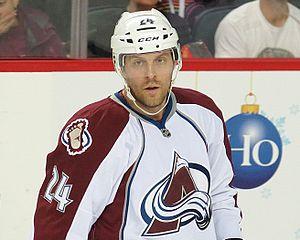
Marc-André Cliche est un joueur professionnel canadien de hockey sur glace. Il évolue au poste de centre.